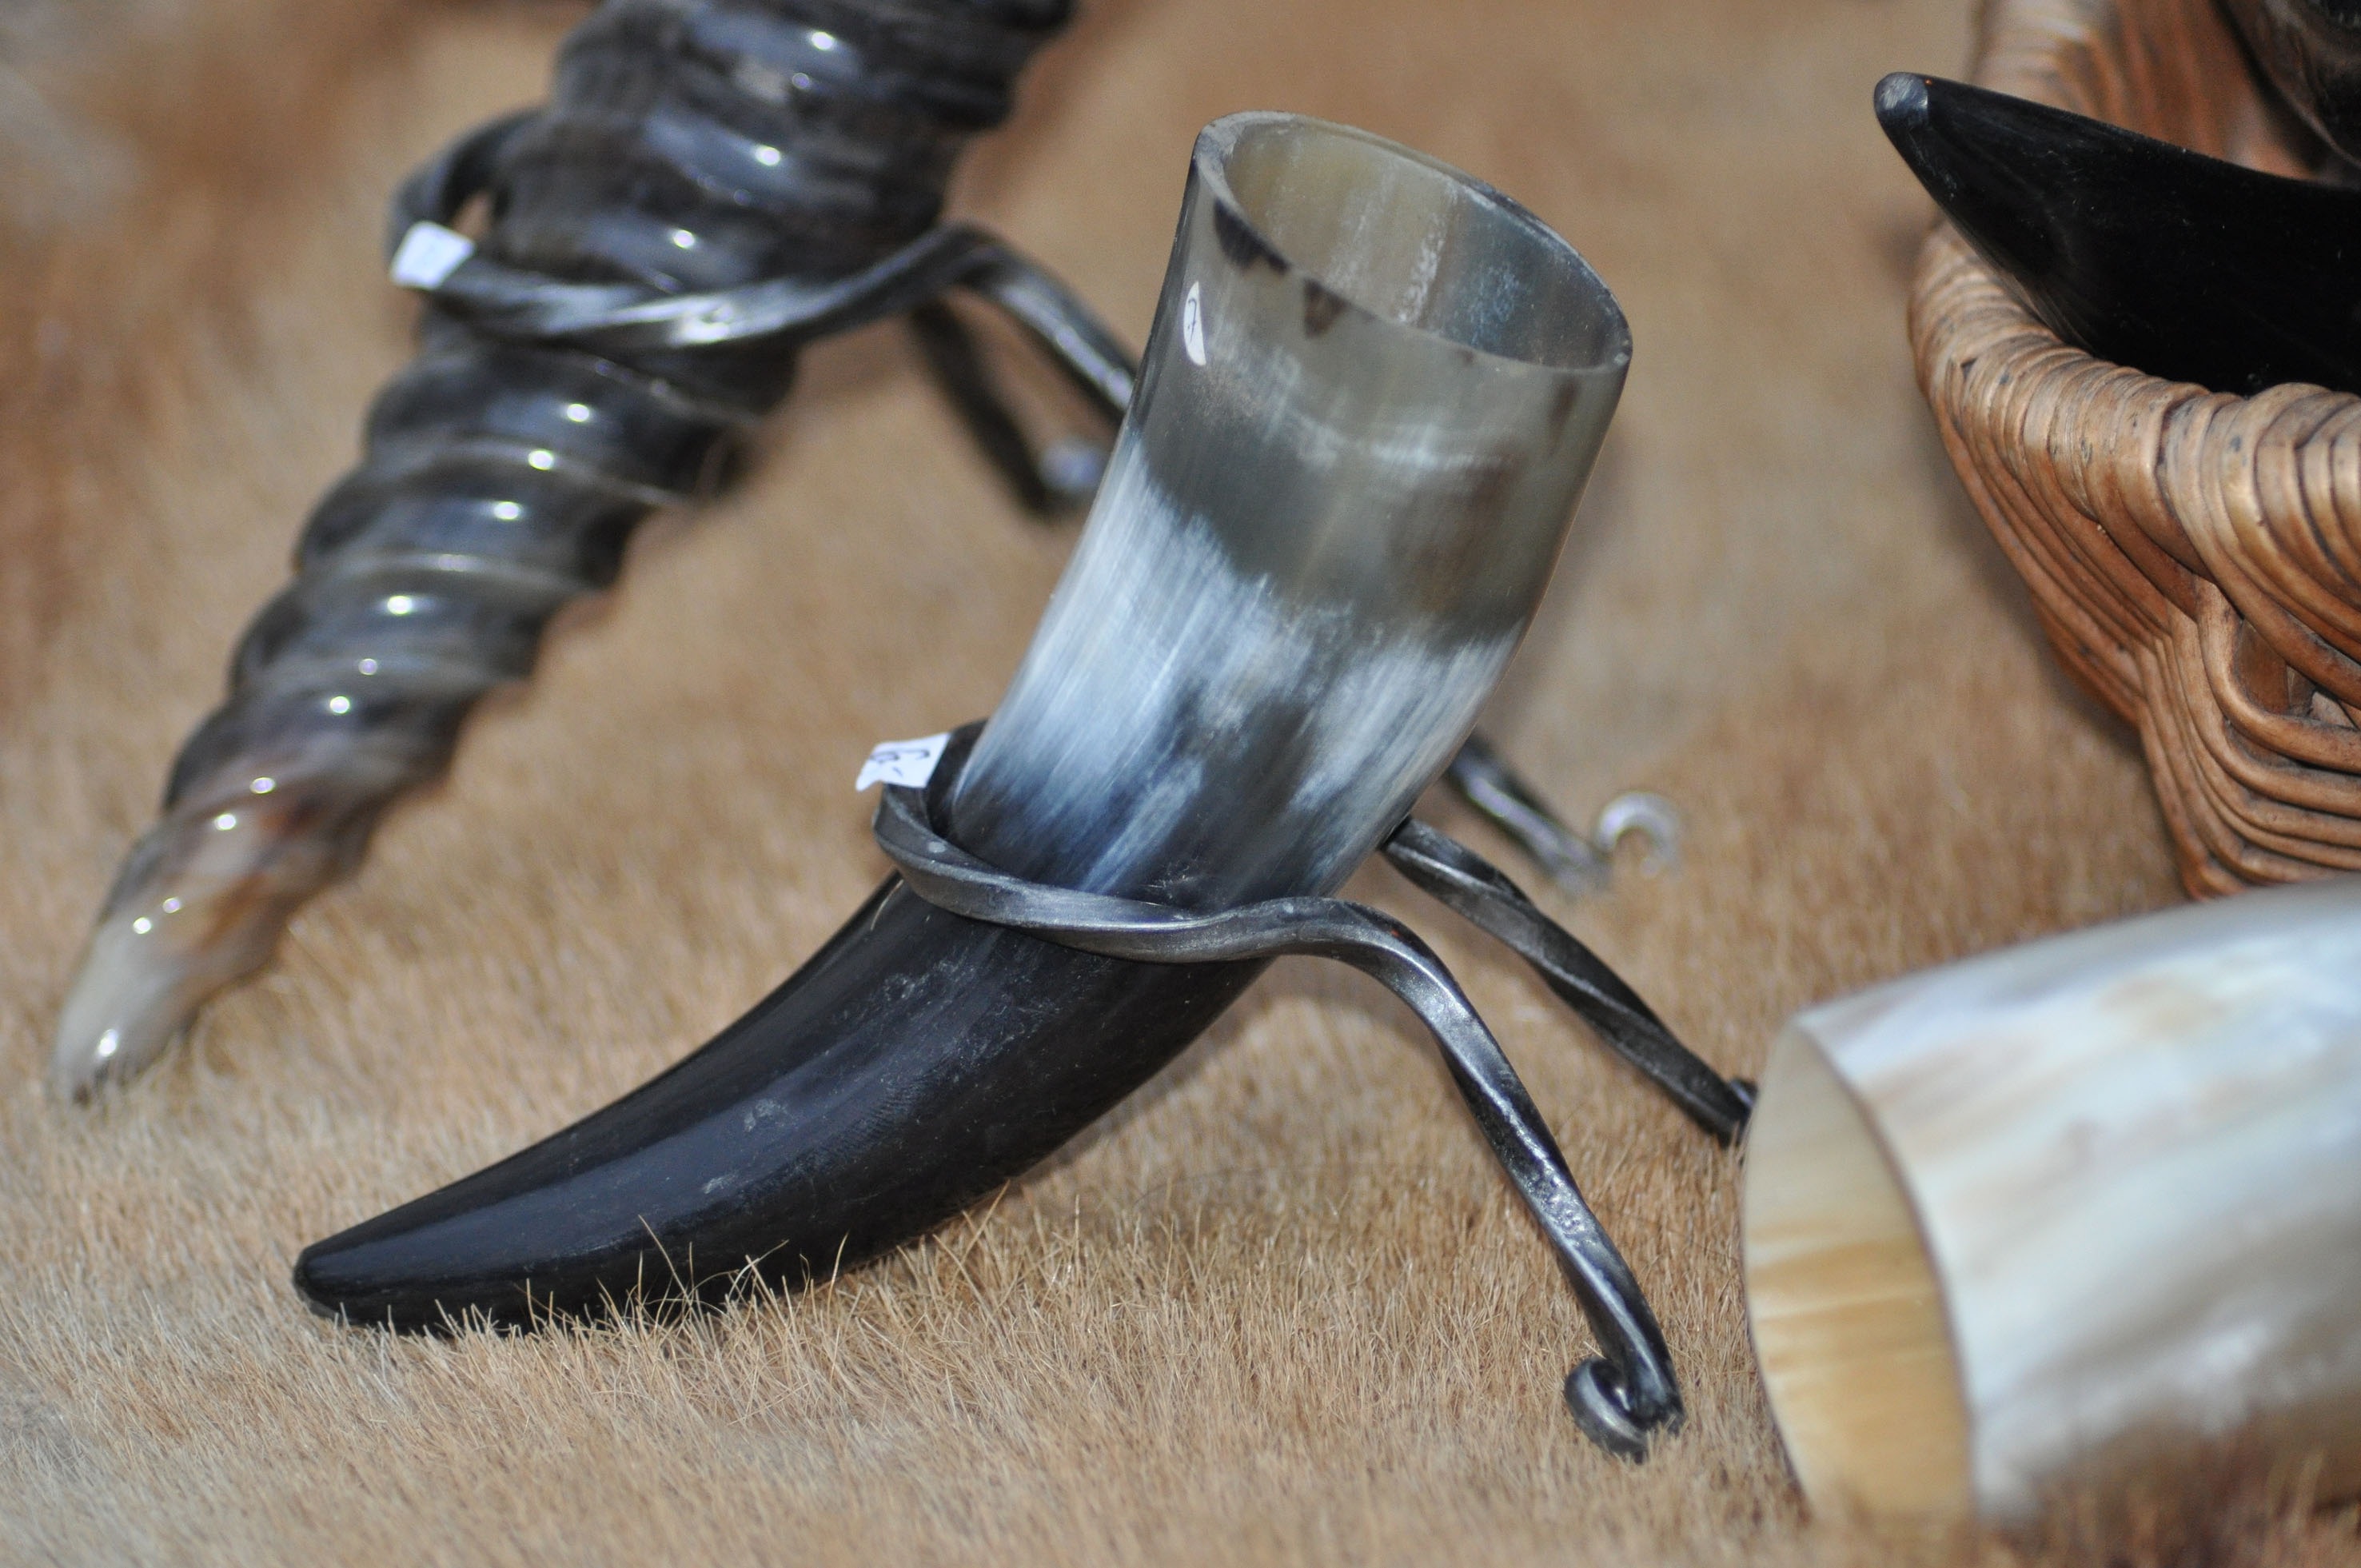
hand, wine, horn, market, weapon, antler, stand, footwear, sale, flea market, middle ages, met, hand labor, dagger, medieval market, drinking horn